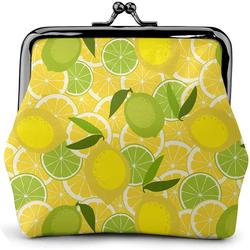
Label: Lemon